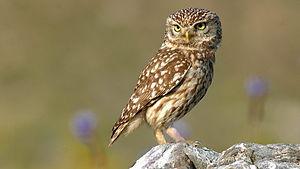
Cette liste répertorie les films de cinéma sonore live, téléfilms et séries télévisées sortis en DVD du genre Péplum.
La Mayenne est un département français de la région Pays de la Loire. Ses habitants sont les Mayennais et les Mayennaises. L'Insee et la Poste lui attribuent le code 53. Son chef-lieu est Laval.
Le Marais-Vernier est une région naturelle du département de l'Eure en région Normandie. Issue d'un ancien méandre de la Seine, cette région constitue une dépression semi-circulaire de 4 500 hectares qui regroupe prairies humides, marais, roselières, canaux, mares, étangs, tourbières, courtils et bocages. Cette mosaïque de paysages dans un seul et unique ensemble représente une entité écologique